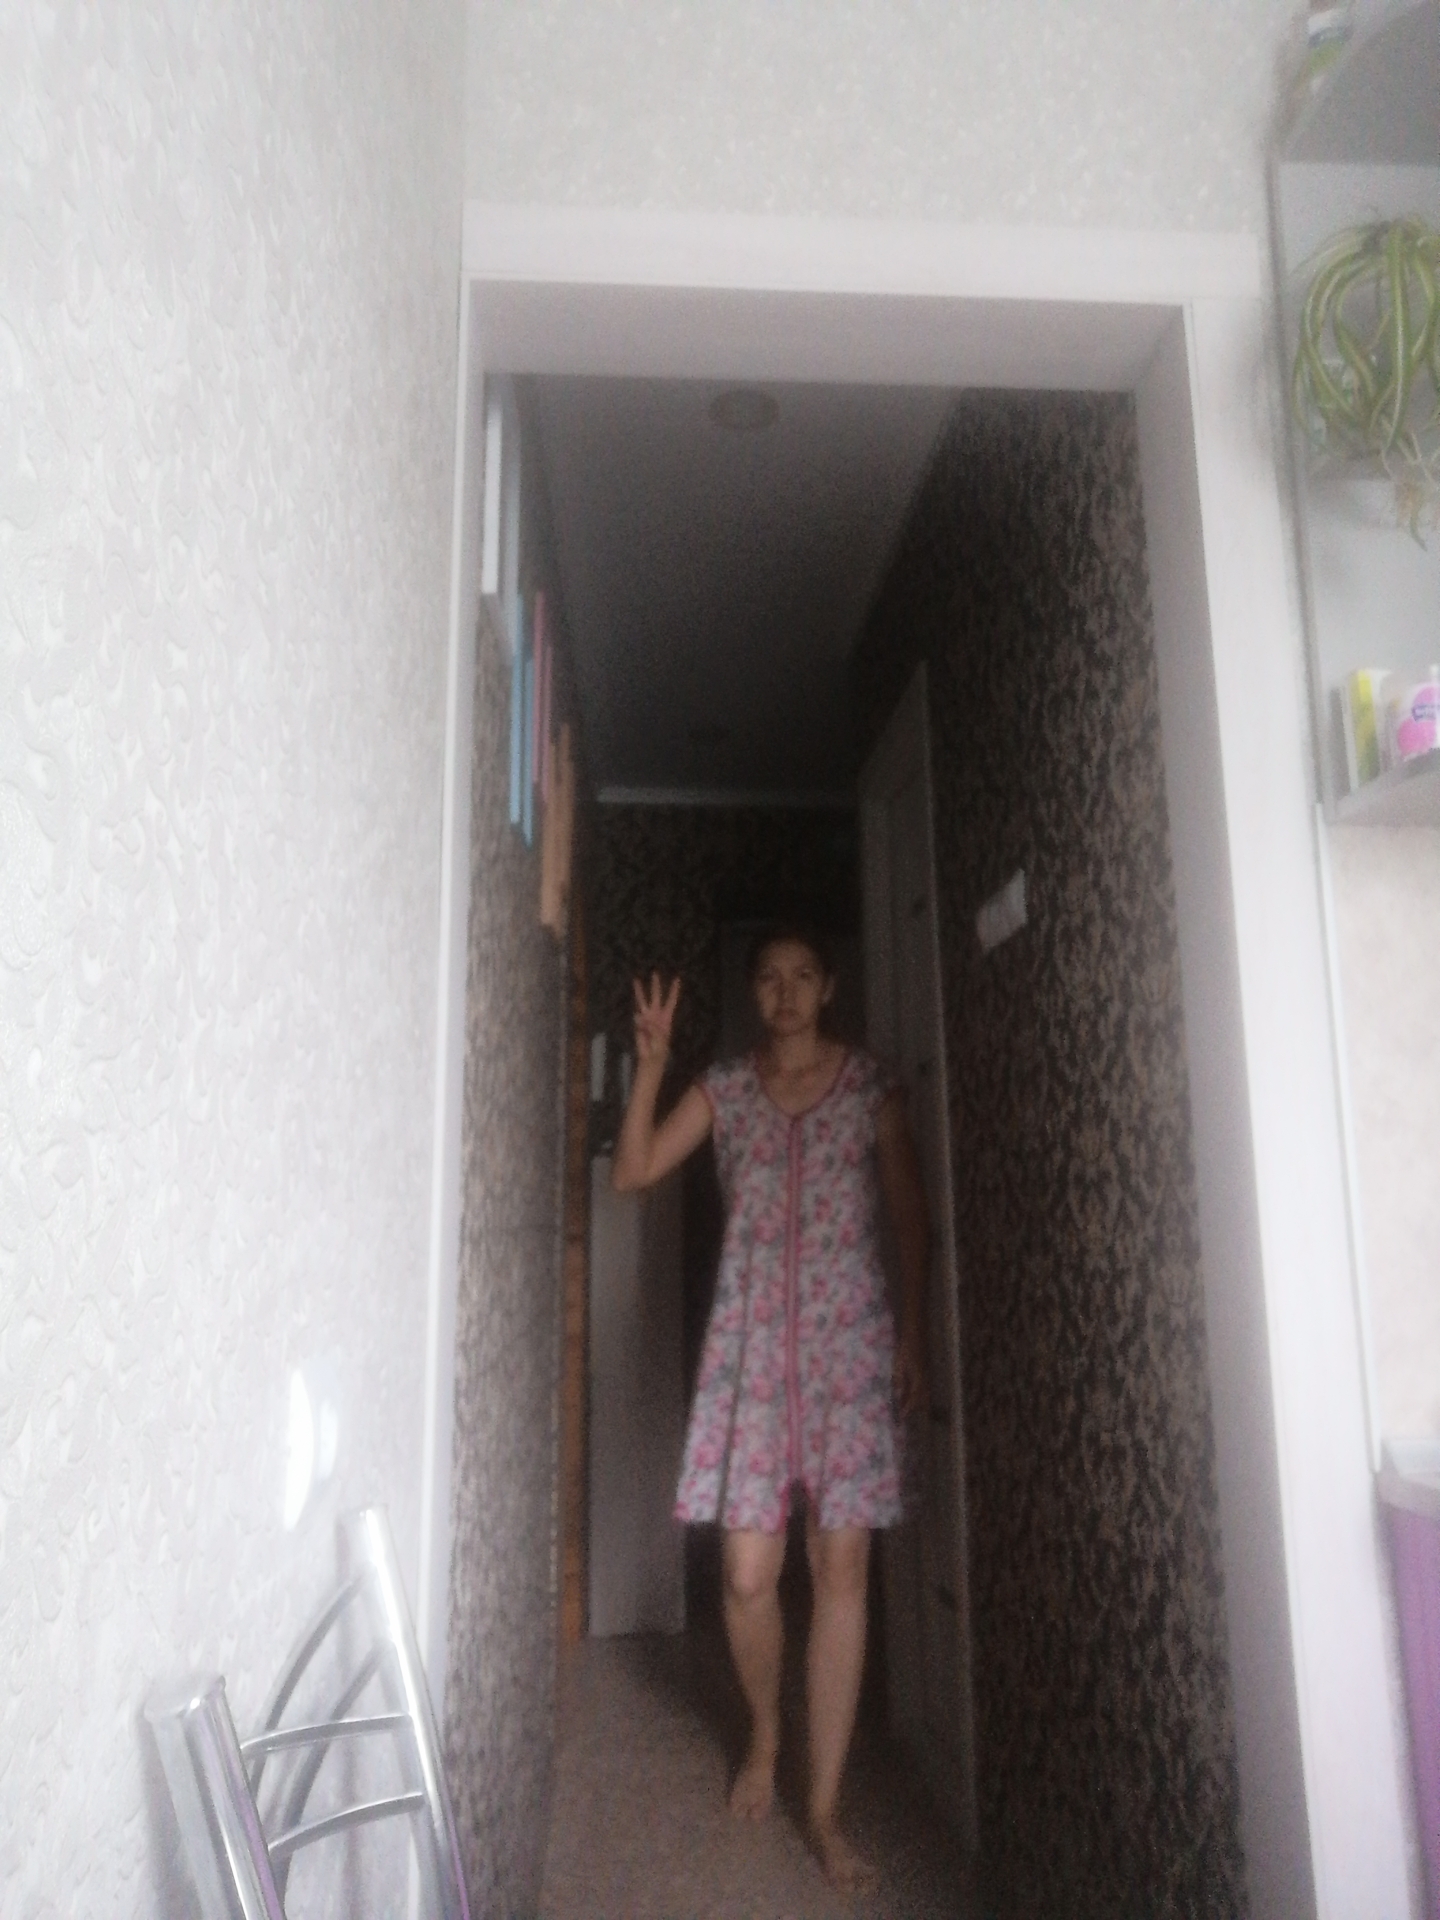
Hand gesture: three